Horní Branná

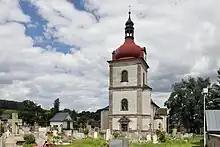
Church of Saint Nicholas

The Church of Saint Nicholas is the oldest church in the Giant Mountains Foothills area. It was built in 1557, when it replaced an old wooden church. The tower was added in 1700.